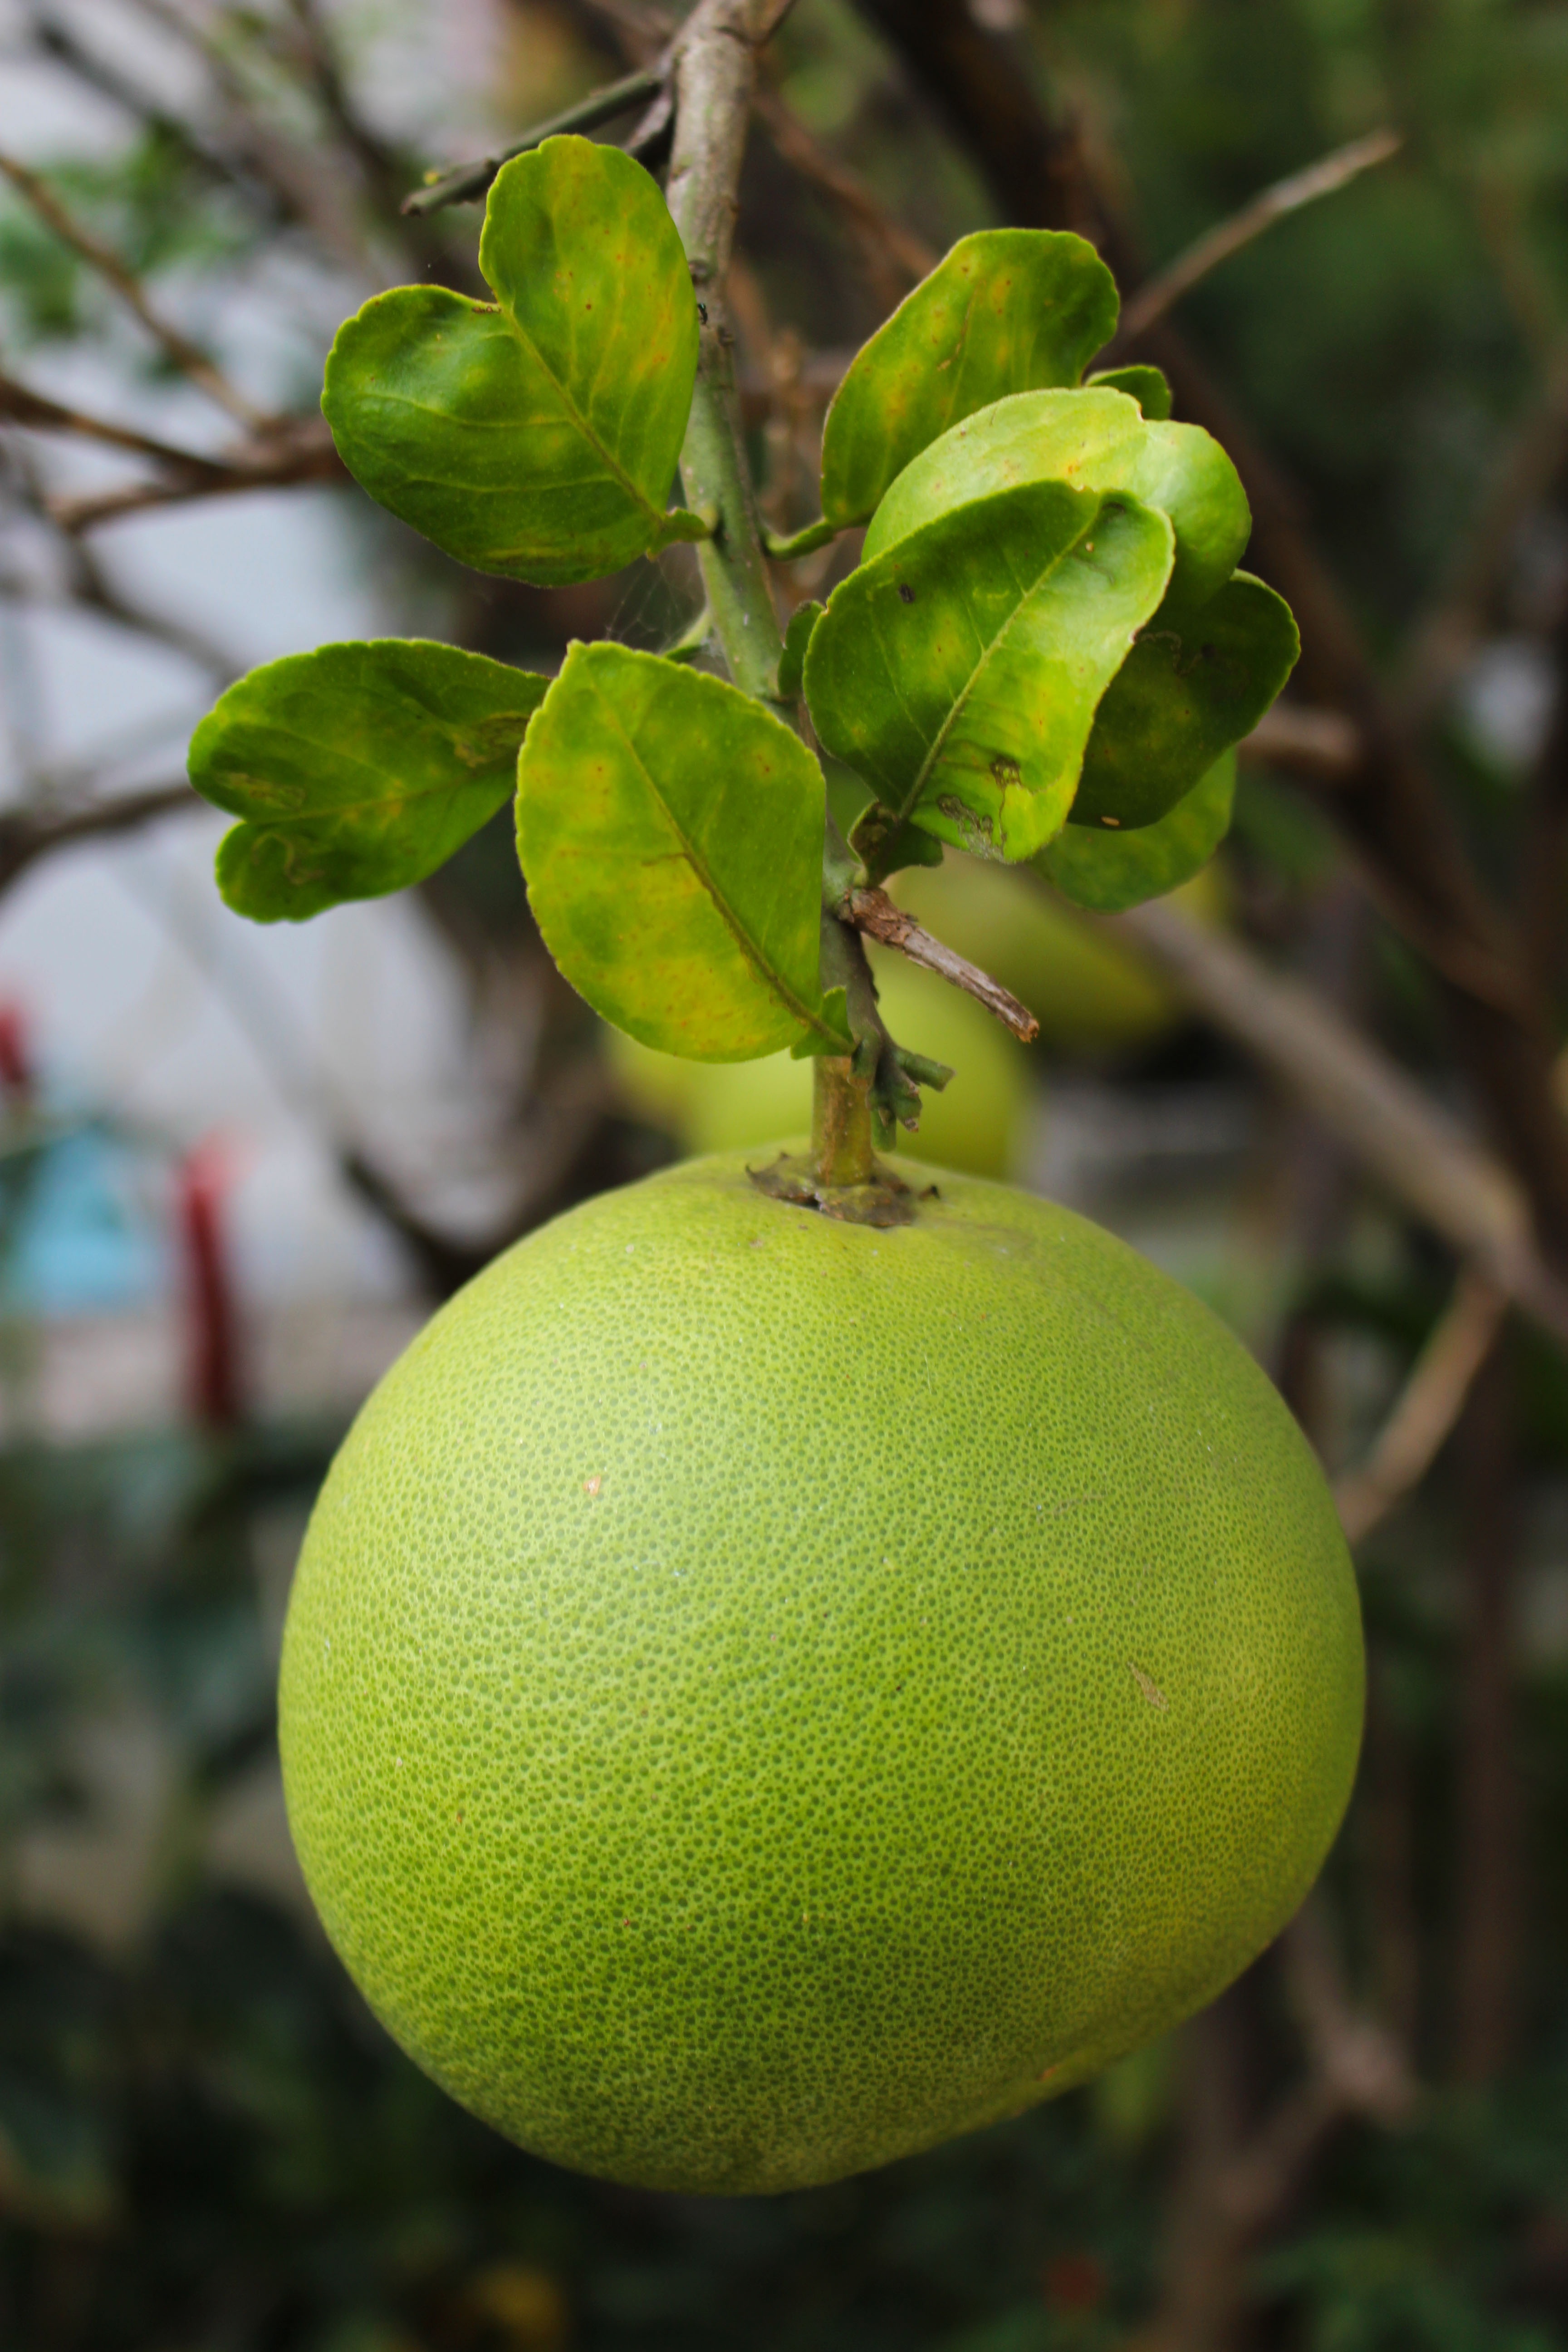
branch, plant, fruit, sweet, food, green, produce, tropical, natural, fresh, juicy, healthy, dessert, thailand, freshness, grapefruit, lime, vegetarian, exotic, pomelo, diet, thai, citron, organic, refreshing, citrus, flowering plant, citrus fruit, bitter orange, land plant, sweet lemon, key lime, yuzu, thai pomelo